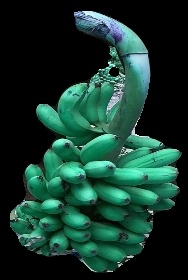
Variety: rasbale
Grade: grade1